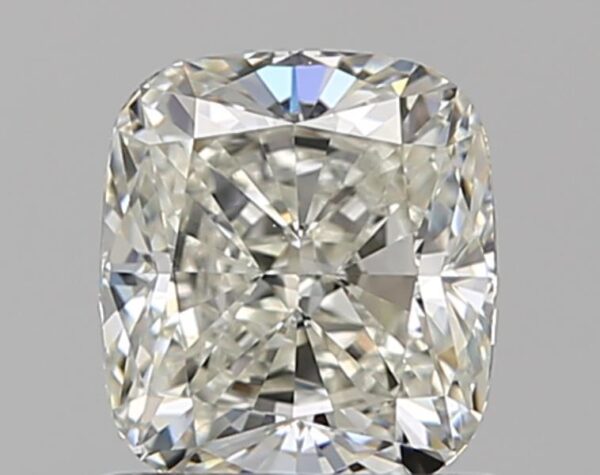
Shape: cushion
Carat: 1
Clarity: VS1
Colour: J
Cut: EX
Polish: EX
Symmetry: VG
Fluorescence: F
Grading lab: GIA
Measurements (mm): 5.87 x 5.33 x 3.7